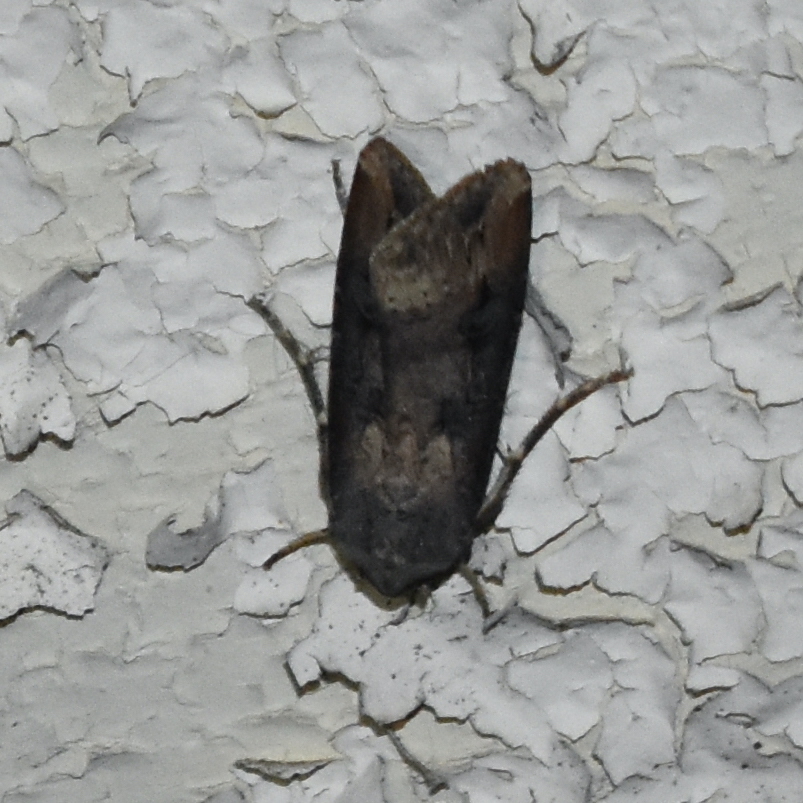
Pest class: cutworms